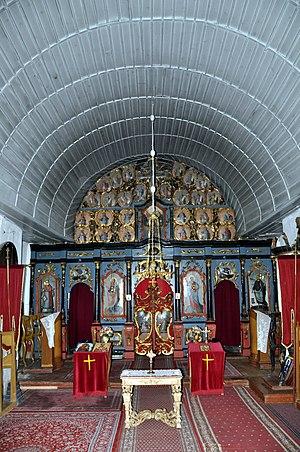
L'église Saint-Nicolas d'Ečka est une église orthodoxe serbe située à Ečka, dans la province autonome de Voïvodine, sur le territoire de la Ville de Zrenjanin et dans le district du Banat central en Serbie. Elle est inscrite sur la liste des monuments culturels de grande importance de la République de Serbie.